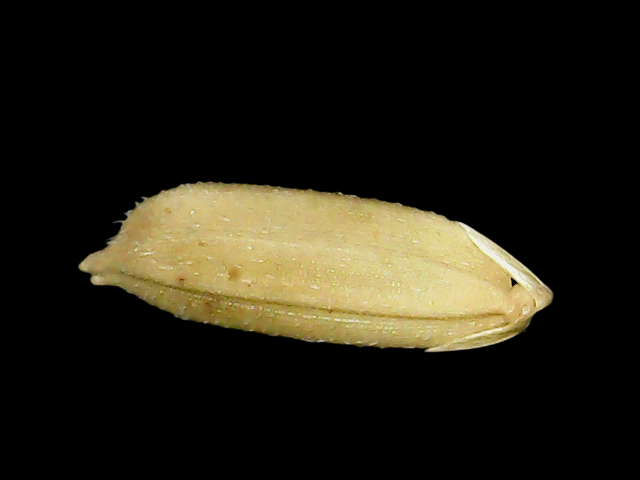
Rice variety: Bd30